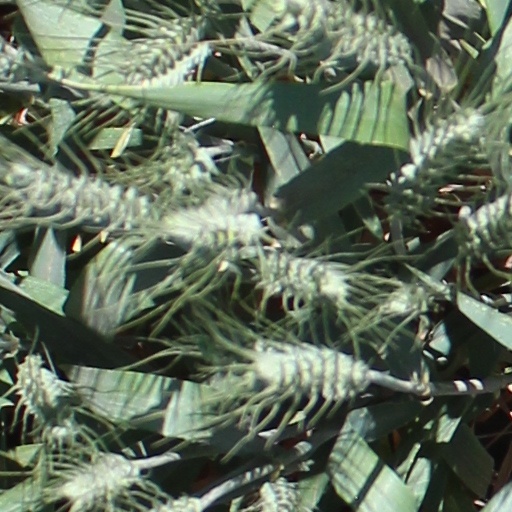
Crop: wheat